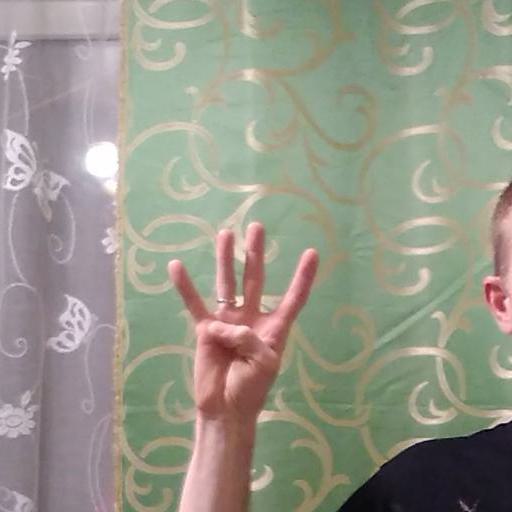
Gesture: four